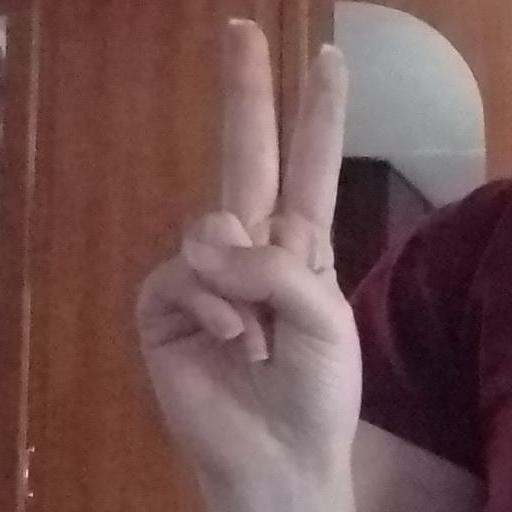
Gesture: peace